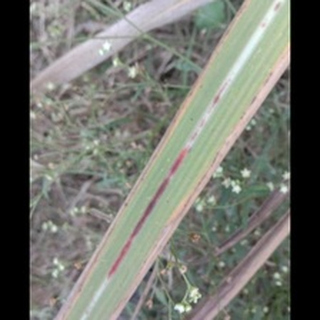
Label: sugarcane_red_rot